23rd Regiment Armory

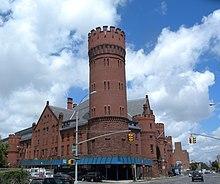
Viewed from Bedford Avenue and Pacific Street

The 23rd Regiment Armory consists of a three-story administration building, facing Bedford Avenue to the east, with an attached drill shed to the west. It features a series of circular corner towers, the tallest of which is 136 feet in height. Upon the 23rd, 13th and 14th Regiment Armories' completions in the mid-1890s, the "New-York Tribune" stated that "these three armories are the product of a lavish expenditure ... for the support and encouragement of the militia that has perhaps never been excelled."